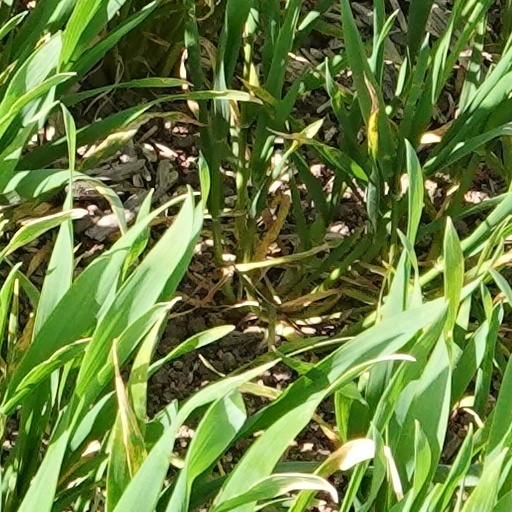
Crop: wheat